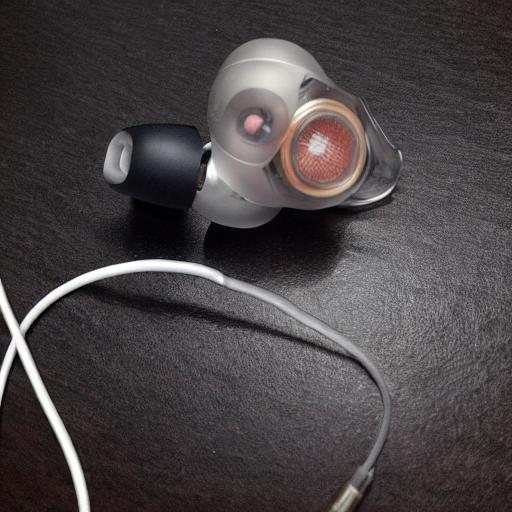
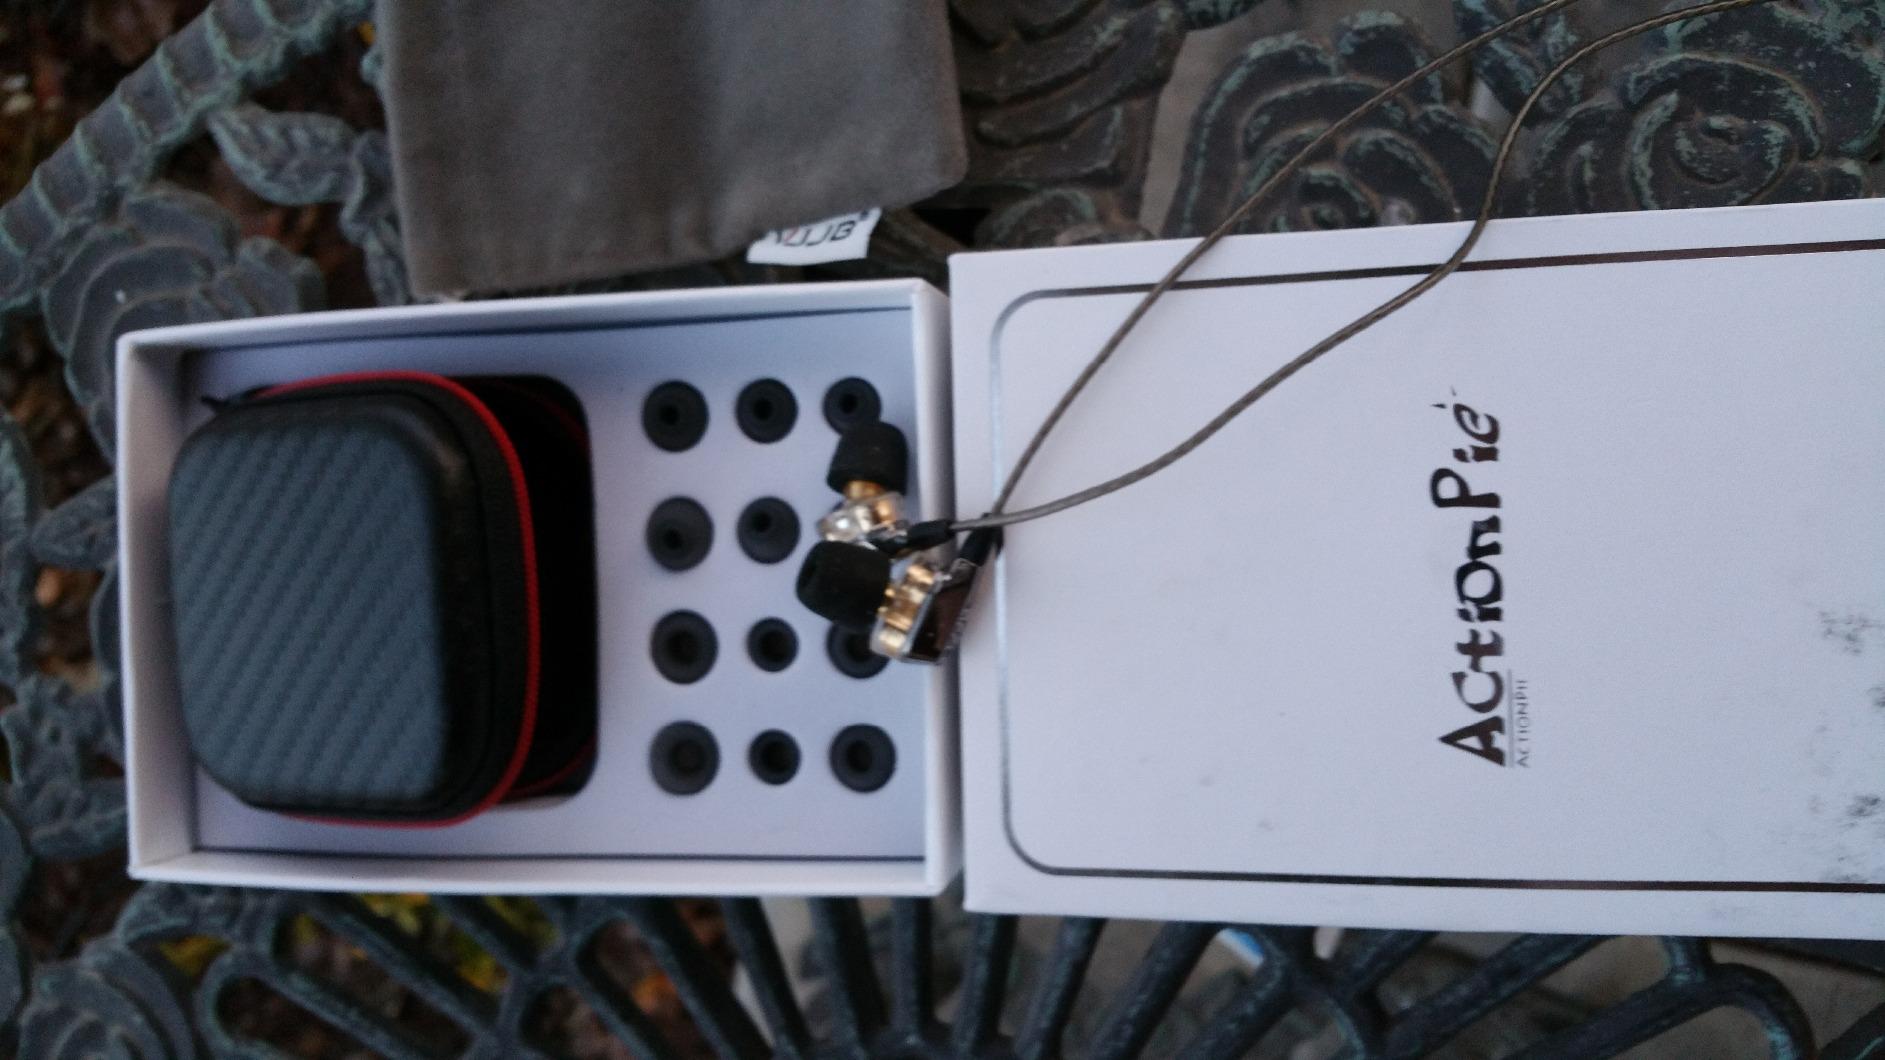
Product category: headphones
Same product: no